Gilmoreosaurus

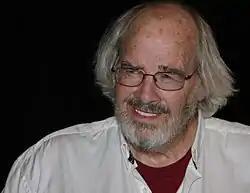
Jack Horner was among the palaeontologists debating the nature of the Iren Dabasu material in the late 20th century

The next major change in taxonomy would come from Michael K. Brett-Surman, who was in the process of a revision of the entire hadrosaur family. Firstly, he provided a novel diagnosis for the species in his 1975 master's thesis. However, Brett-Surman considered "Mandschurosaurus amurensis" to be dubious; he therefore thought it necessary to give Gilmore's species a new generic name. As such, he coined the genus "Gilmoreosaurus" in 1979, honouring Gilmore, and created the new combination "Gilmoreosaurus mongoliensis". He considered Gilmore's two hadrosaurs to be of great importance, something he elaborated on in a short 1980 paper. He described the anatomy of "Gilmoreosaurus" as "partly iguanodont and partly hadrosaurine" and saw it as the ancestral form of hadrosaurine; "Bactrosaurus", likewise, was seen as the ancestral lambeosaur. It was based in part on the two species, as well as on "Probactrosaurus", that he concluded that hadrosaurs had originated in Asia. One thing that interested Brett-Surman greatly was the similarity of the Asian fauna to the later fauna of the North American Two Medicine Formation; Gilmore had, in his 1933 paper, made similar comments about the nature of Asian and American faunas. The 1980 paper noted that a lot of additional material from Iren Dabasu was never described by Gilmore, especially material pertaining to juvenile material. Brett-Surman reported that he and John R. Horner were at work investigating this material to form a more complete understanding of the formations' fauna. Referring to this, he concluded the paper by saying: "Although no more expeditions are possible to Mongolia by this time, light will be shed on the natural history of dinosaurs by further scientific expeditions to the basement of the natural history museum".